Green Line - Karachi Metrobus

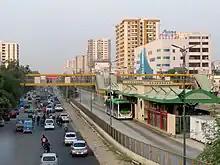
Hyderi Station in North Nazimabad

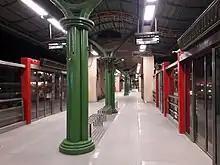
Interior of a Green Line station

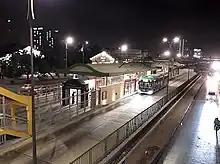
Station at night

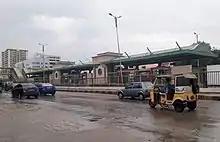
A station in North Nazimabad

The Government of Pakistan financed the majority of the project. "Engineering Associates" were contracted as the designers and supervision consultants for Green Line while "Think Transportation" was contracted as urban engineering consultants.